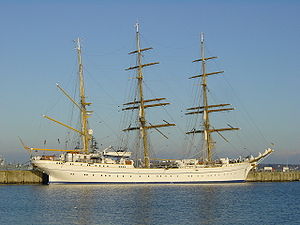
Deutsche Marine / Historie
Skolesejlskibet Gorch Fock i Kiel 2001
Deutsche Marine er siden 1990 den tyske marines officielle navn. Deutsche Marine er den sømilitære gren af Bundeswehr og bygger videre på Kaiserliche Marine, Reichsmarine, Kriegsmarine, Bundesmarine og Volksmarine.